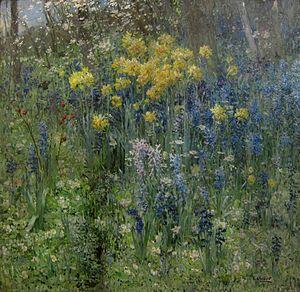
«Fleurs de Pacques» d'Ernest Quost (1890) au Musée d'Art et d'Industrie de Roubaix.
Ernest Quost est un peintre français.